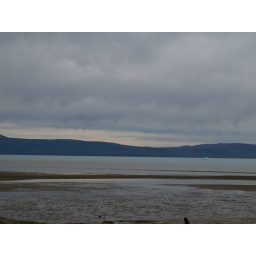
The blue spot on the right in the water is a huge chunk of glacial ice.